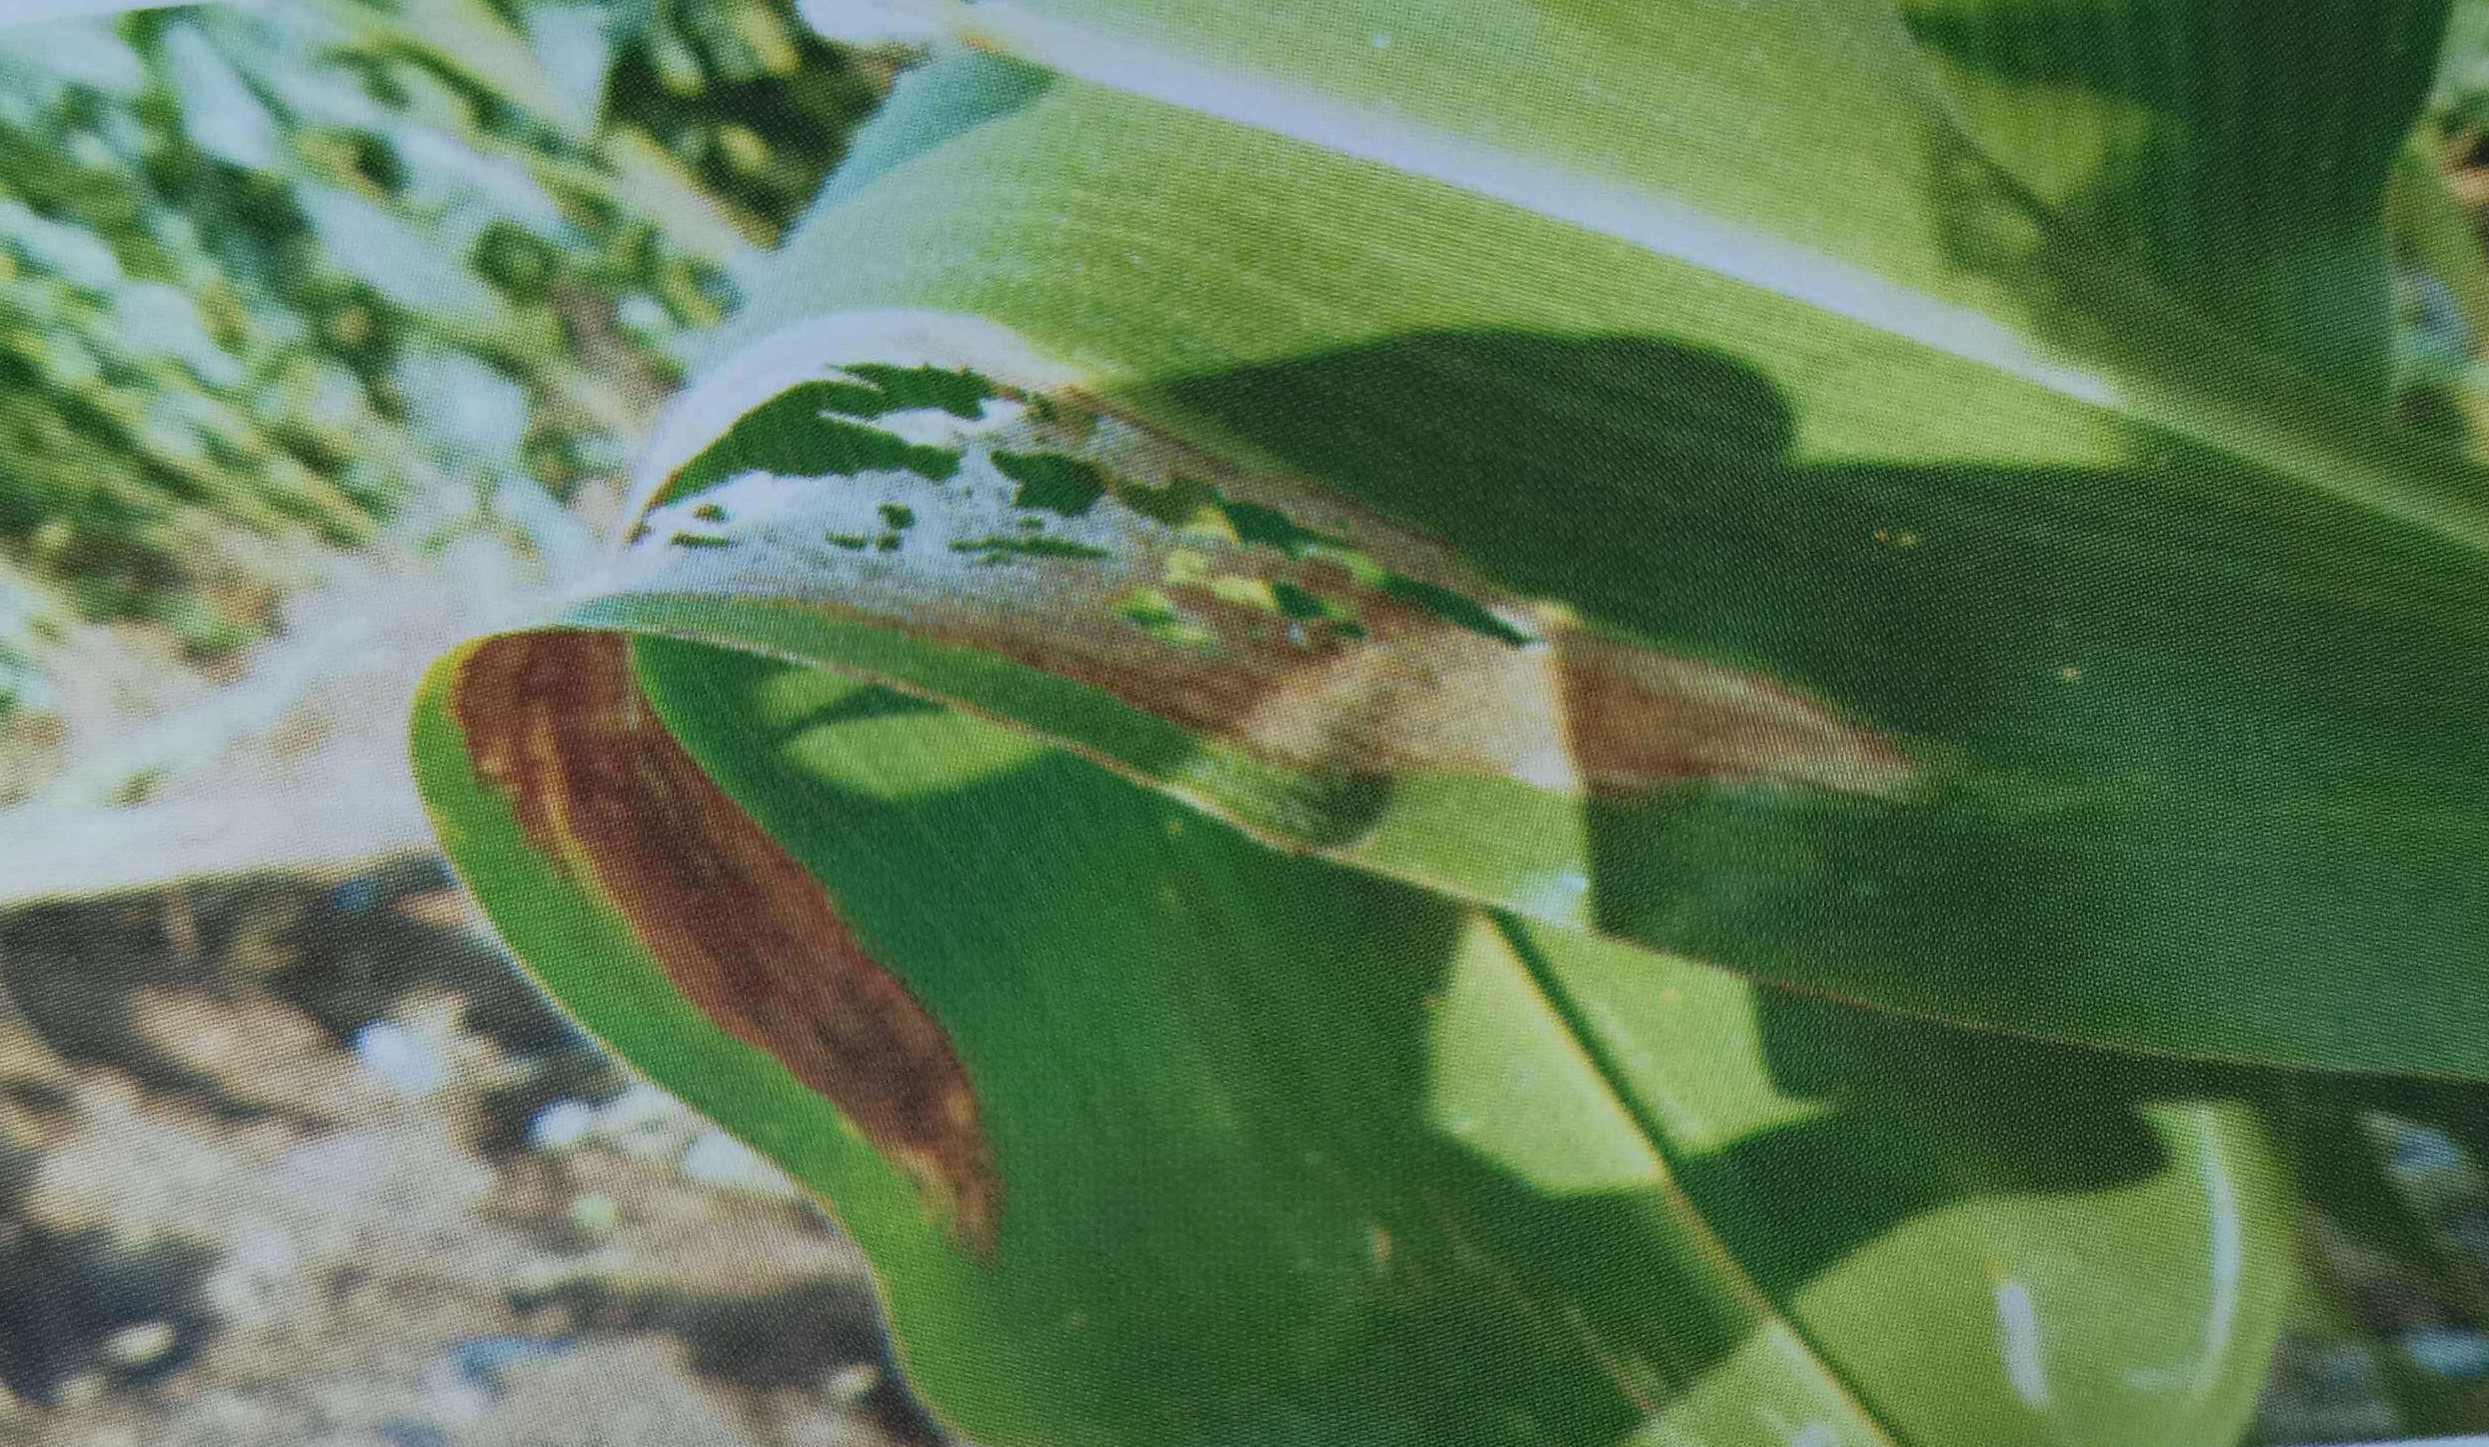
Plant: Corn
Disease: corn northern leaf blight